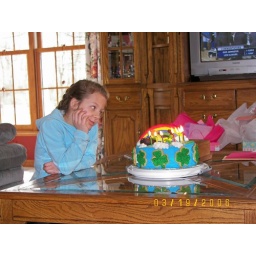
The awesome cake was made by Shannon and the candles were supposed to relight - thanks to Uncle Neil. :o)